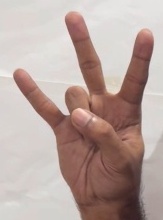
ASL sign: 7